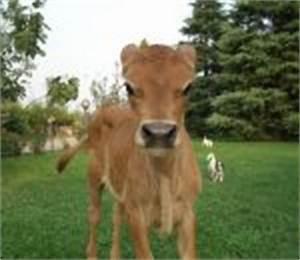
cow